Shengavit District

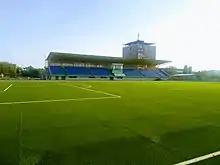
Junior Sport Stadium

Shengavit became a highly industrialized district during the Soviet period. Large factories and manufacturing plants were built under the Soviet rule. The Armen-Carpet plant was opened in the district in 1924, followed by the Yerevan Plant of Rubber Technical Products in 1927. In 1930, the new building of Yerevan Machine-Tools plant (operating since 1905) was opened in Shengavit.